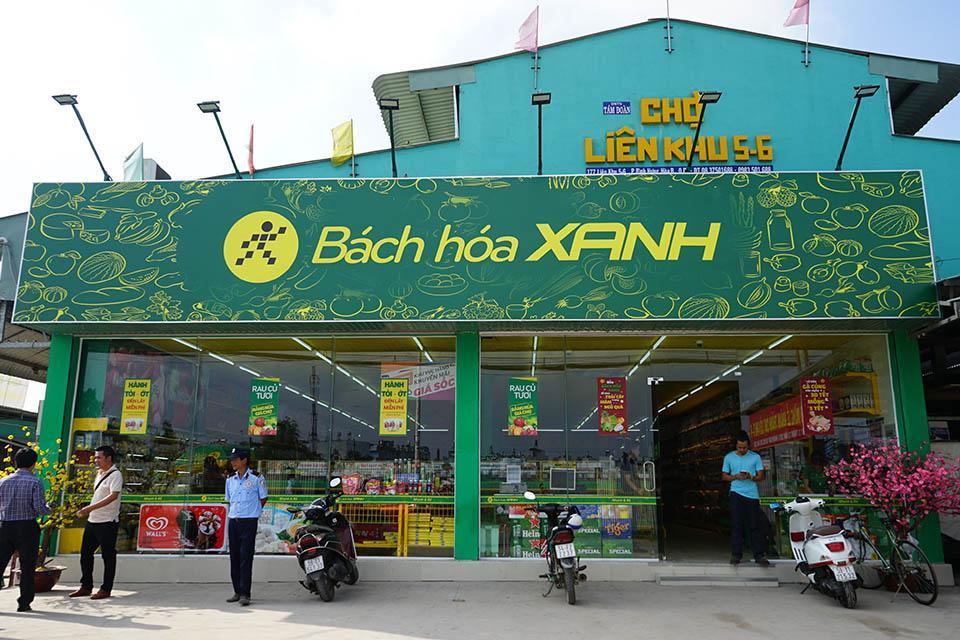
có một vài chiếc xe máy được dựng ở phía trước cửa hàng